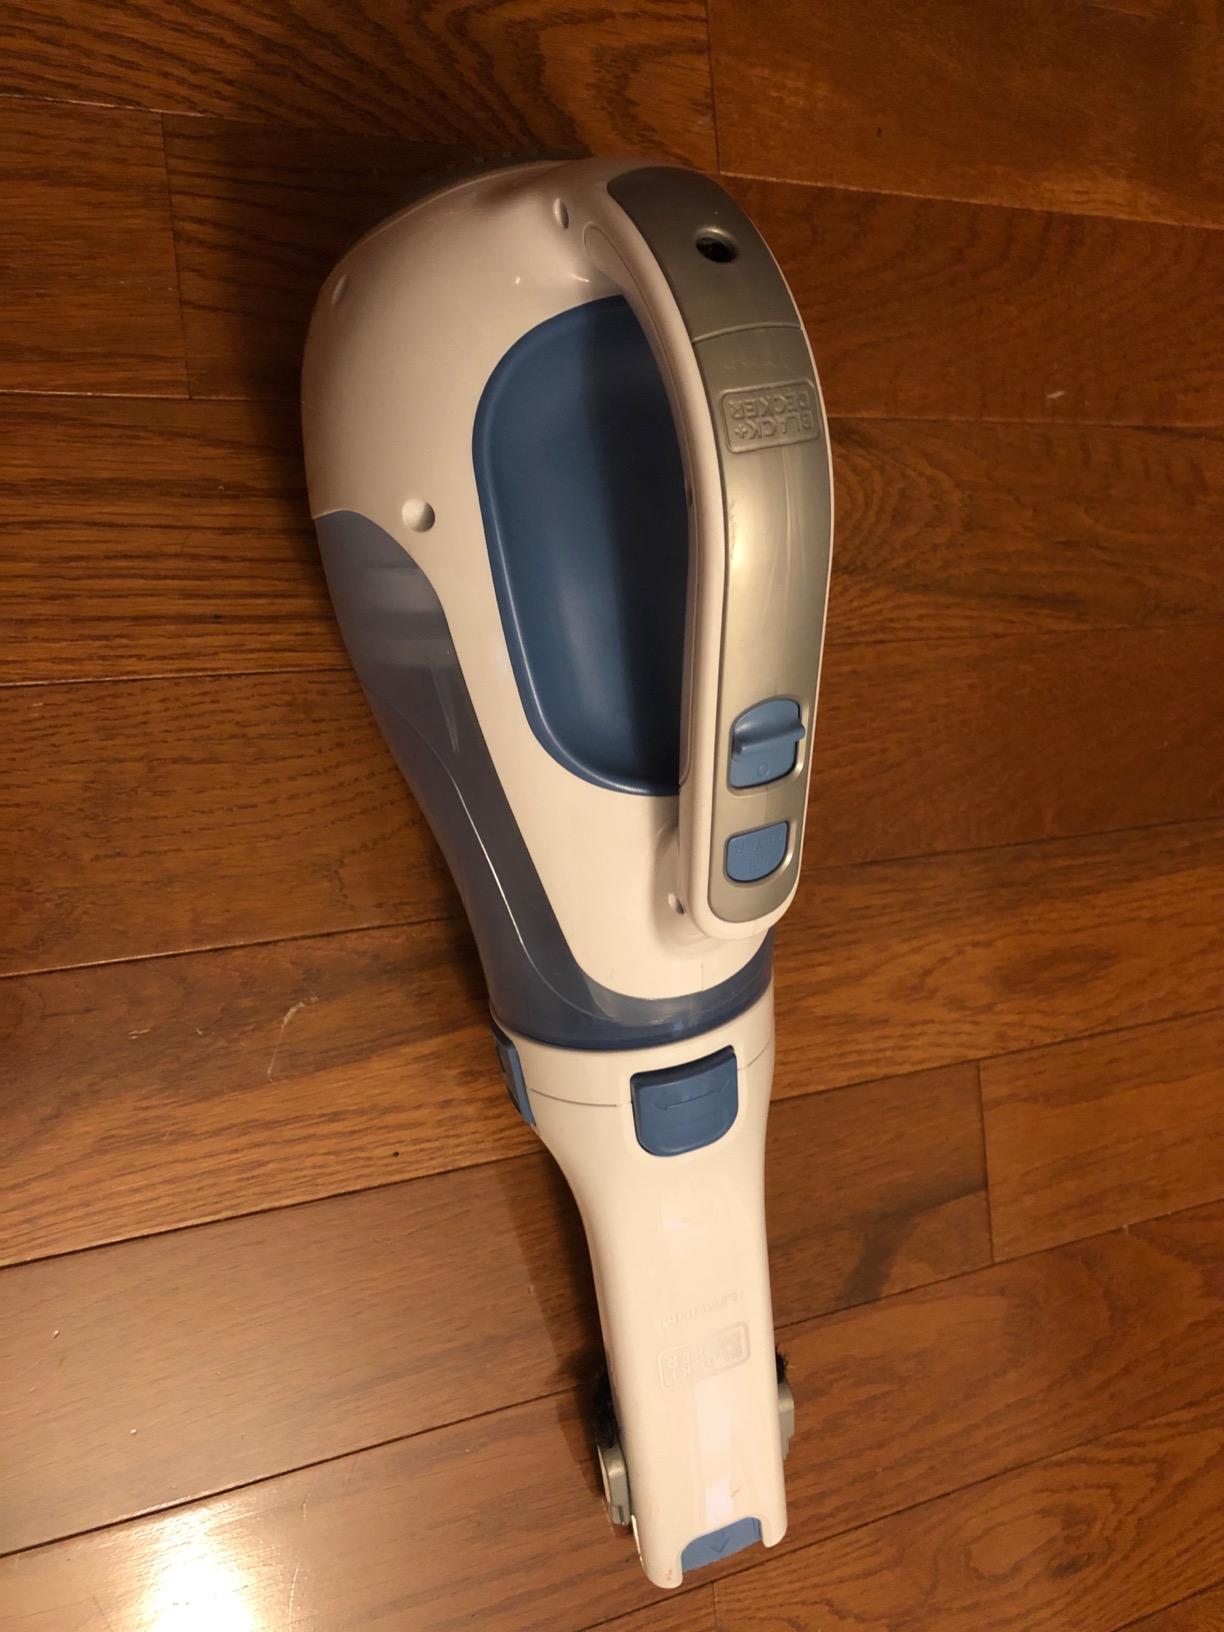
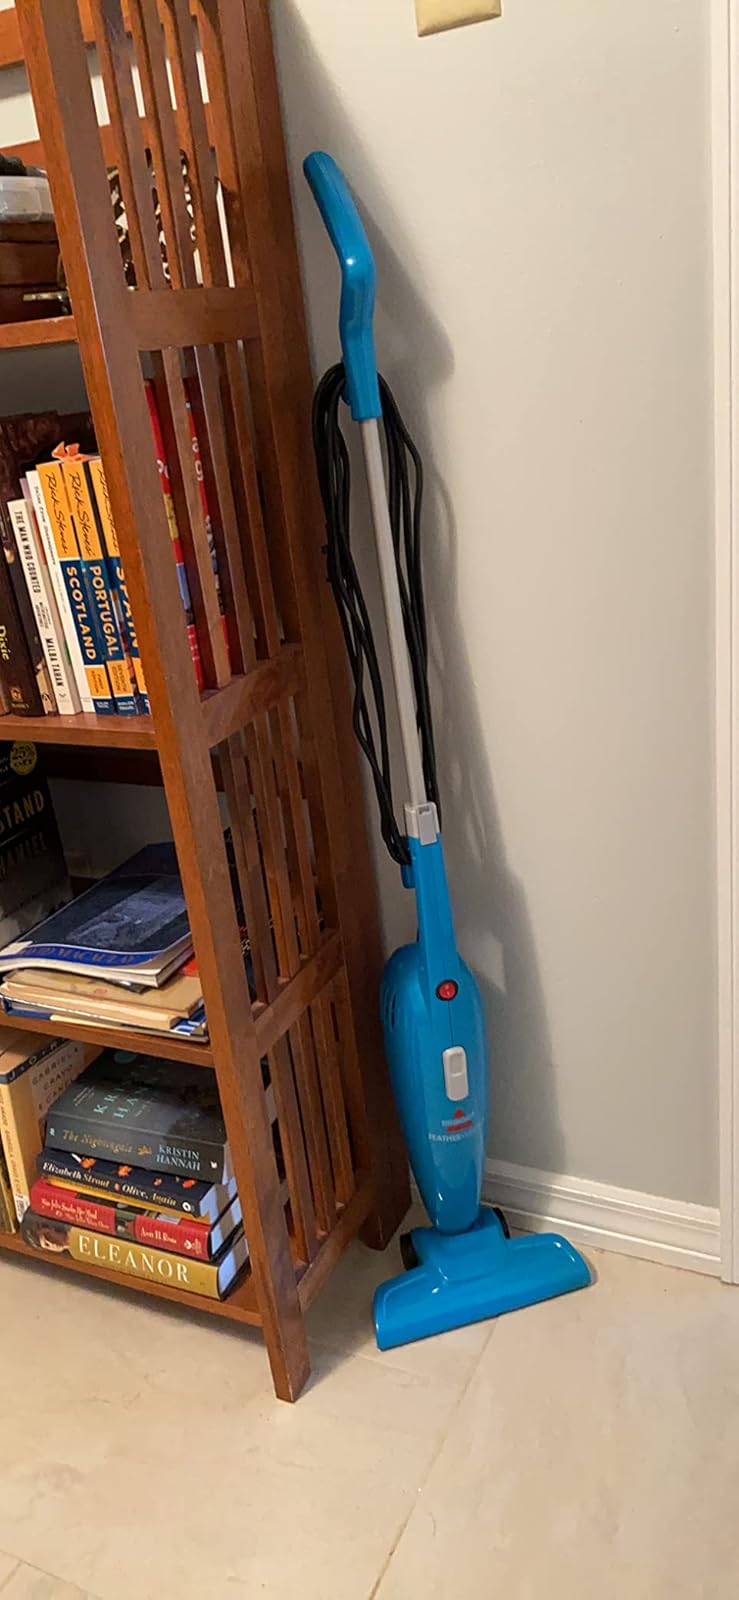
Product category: items_vacuum
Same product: no